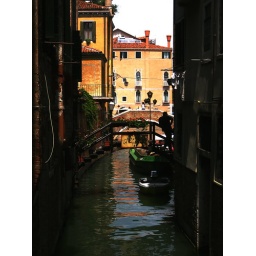
I spotted this man leaning against a bridge by himself in Venice, and fell in love with this shot.